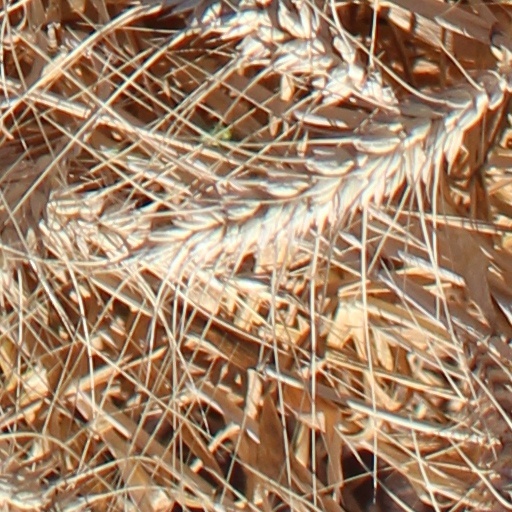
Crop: wheat